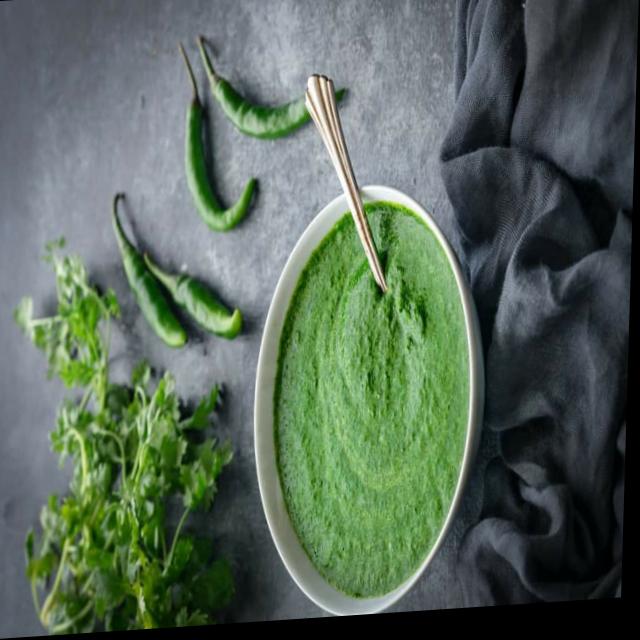
Dish: green_chutney